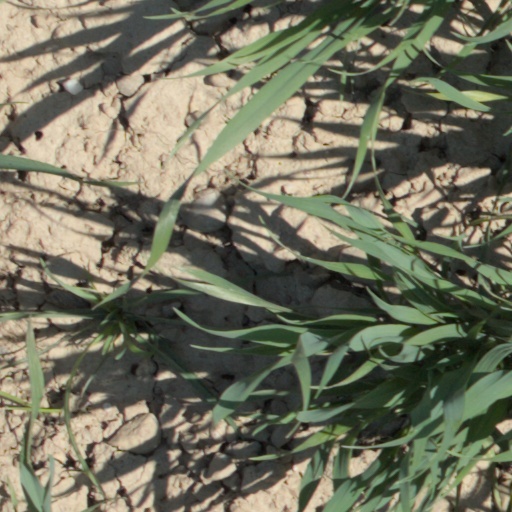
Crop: wheat